Sergey Ryazansky

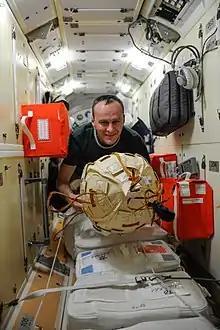
Ryazansky working in Rassvet

Ryazansky was the commander of Soyuz MS-05 mission to the ISS and launched on 28 July 2017 15:41 UTC. He was a flight engineer for Expedition 52 and Expedition 53.